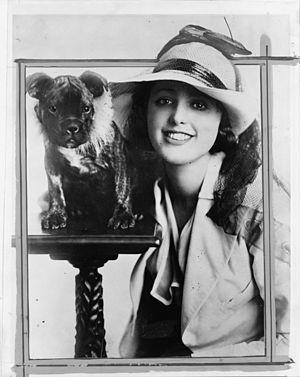
Virginia Rappe est une actrice américaine née le 19 septembre 1895 à New York et morte le 9 septembre 1921 à San Francisco.
Roscoe Conkling Arbuckle, né le 24 mars 1887 à Smith Center, Kansas et mort le 29 juin 1933 à New York, est un acteur et réalisateur du cinéma muet américain.
L’affaire Roscoe Arbuckle, consécutive à la mort de l’actrice Virginia Rappe, en 1921, est le premier de ce que l’on appellera les grands scandales hollywoodiens. L’acteur et réalisateur Roscoe Arbuckle, à l’époque au sommet de sa gloire, est accusé du viol et de la mort de l’actrice. La presse durant des mois s’empare du fait divers et lui donne un tel retentissement que l’industrie cinématographique américaine décide à sa suite d’adopter des codes de bonne conduite destinés à moraliser la profession et la production de films, le célèbre Code Hays. Malgré son acquittement, Roscoe Arbuckle se voit interdit de travailler et c’est la fin brutale de sa carrière.